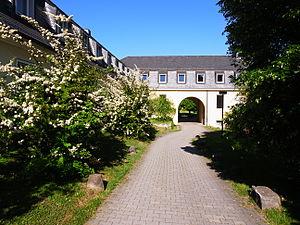
L'université de Hohenheim est une université située à Stuttgart en Allemagne. Créée en 1818, elle est l'université la plus ancienne de Stuttgart, et l'une des universités allemandes les plus réputées en sciences économiques et en agronomie.